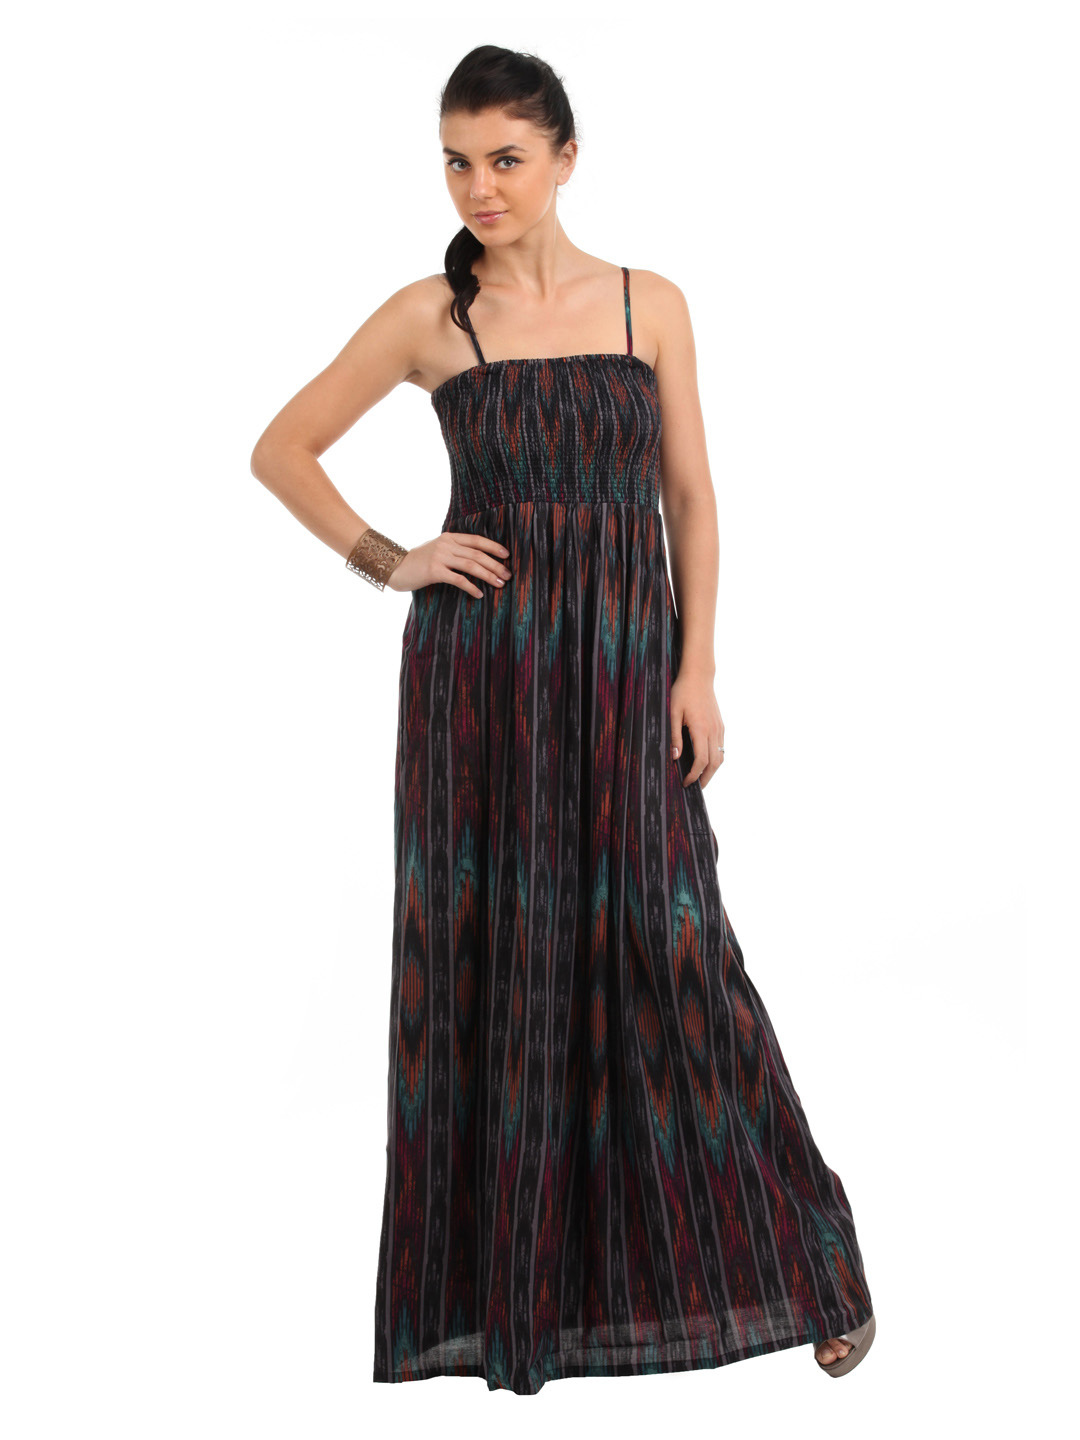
Femella Women Black Printed Dress
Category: Apparel / Dress / Dresses
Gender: Women
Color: Multi
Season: Fall 2012
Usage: Casual